Ingvar Ómarsson

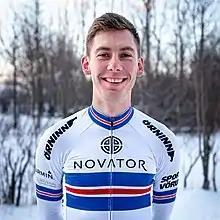
Ingvar Ómarsson (2021)

Ingvar Ómarsson (born 13 April 1989) is an Icelandic professional racing cyclist. He is a multiple national champion in road cycling, cross country mountain biking, and cyclocross.